Kyle Shanahan

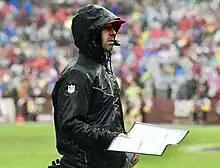
Shanahan in a game against his former team, the Washington Redskins

On January 18, 2015, the Atlanta Falcons hired Shanahan as their new offensive coordinator. After going 8–8 in 2015, the Falcons' offense under Shanahan was the highest-scoring offense in the league in 2016 and earned an 11–5 record, a division title, and a Super Bowl LI berth against the New England Patriots. Shanahan was named the NFL Assistant Coach of the Year for the 2016 season. He was also named Coordinator of the Year by Sporting News and Assistant Coach of the Year by the Pro Football Writers of America.